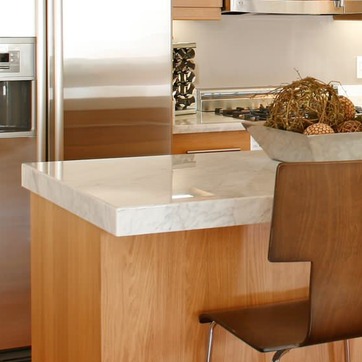
Material: polishedstone